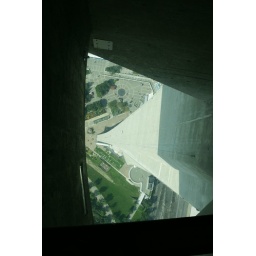
The glass floor in the CN Tower